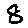
Label: 8